Sküljagger: Revolt of the Westicans

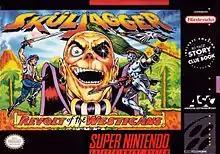

Sküljagger: Revolt of the Westicans is a 2D platform game released exclusively in North America for the Super Nintendo Entertainment System in 1992.